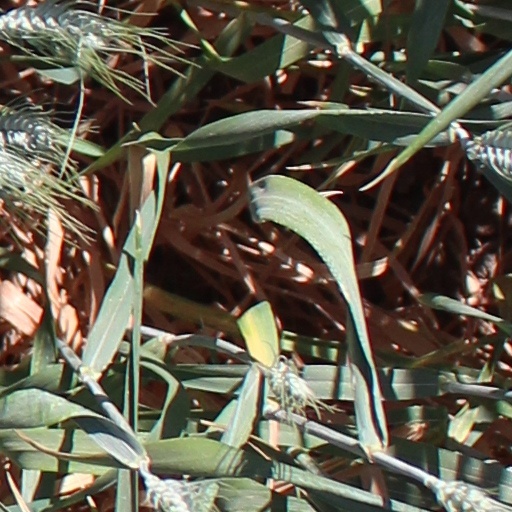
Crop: wheat